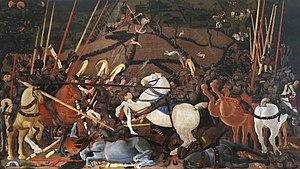
Le cheval au Moyen Âge est largement utilisé par l'être humain pour la guerre, le transport, et dans une moindre mesure l'agriculture. Ces animaux diffèrent par leur conformation et leur élevage du cheval moderne, étant en général de plus petite taille. Des types spécifiques d'animaux sont développés, dont beaucoup ont disparu. Le destrier, le plus connu de ces chevaux médiévaux, appelle l'image d'un énorme animal bardé de fer, associé à son chevalier en armure complète ; cette représentation stéréotypée ne reflète pourtant que peu la réalité historique.
L'équitation italienne de la Renaissance est à l'origine de l'équitation européenne de la Renaissance et de l'équitation classique. Sous l'influence des écuyers italiens, les pratiques équestres sont bouleversées en profondeur, pour donner naissance à l'équitation moderne. Une des marques de cette prédominance est l'importance des termes d'origine italienne dans le vocabulaire équestre, comme passage qui vient de passeggio ou volte qui est une expression italienne, comme le souligna Salomon de La Broue, qui travailla six années à Naples avec Gianbatista Pignatelli, dans son ouvrage Des préceptes du Cavalerice françois.
La Bataille de San Romano est une œuvre du peintre Paolo Uccello, peinte en trois panneaux d'environ 3 × 2 m, vers 1456. Le peintre y donne libre cours à sa passion pour la perspective mathématique et les formes géométriques.